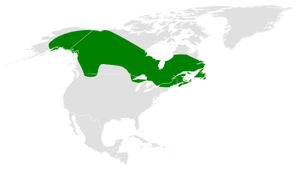
Cette liste des espèces d'oiseaux au Québec recense les taxons de ce groupe observés dans cette province du Canada. Elle provient de l'American Ornithologist Union en date du mois de janvier 2019. Elle comprend 470 espèces dont :
Cette liste des oiseaux au Canada provient de Bird Checklists of the World en date du mois de juillet 2018.